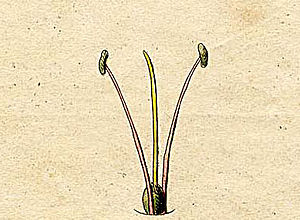
Linnés seksualsystem / Linnés seksualsystem
Linnés seksualsystem er en klassifikation af alle planter – eller rettere alle organismer som ikke er dyr – i 24 grupper. Systemet blev første gang publiceret 1735 i hans Systema Naturae og vandt umådelig indflydelse. Spor af systemet fandtes stadig i det 20. århundredes skolefloraer og i hovednøglen i Rostrups flora, i hvilken man skulle starte med at tælle støvdragere i blomsten. Linnés system er for længst forældet, idet moderne systematik følger fylogeniske principper, altså forsøger at lade inddelingen afspejle evolutionens forløb. Det var ikke Linnés hensigt at skabe et naturligt system. Han ville derimod lave et praktisk system.